Diana Grigoryan

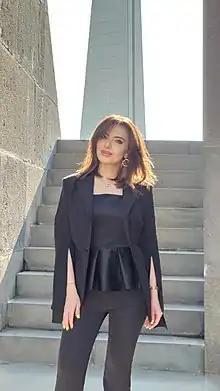

Diana Gori Grigoryan (Armenian: Դիանա Գոռի Գրիգորյան; born April 11, 1982) is an Armenian producer, story writer, actress, and TV host at Armenia TV.